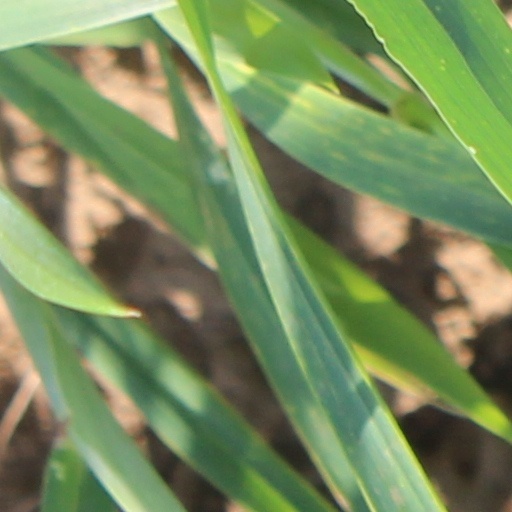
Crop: wheat